Cover girl

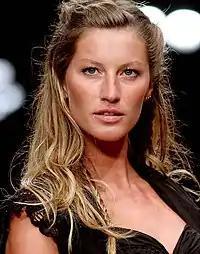
Supermodel Gisele Bündchen has frequently been featured on fashion magazine covers.

New men's style magazines founded in the 1980s, like "Arena" and "Gentlemen's Quarterly" rarely featured women on the cover, and where they did they were intended not to be sexually provocative, deliberately distancing the magazine from 'top shelf' soft core pornographic magazines. Notably "Esquire"'s first edition featured a photograph of Brigitte Bardot that was over thirty years old. However, this trend changed during the 1990s, initially with "Loaded" in the UK, followed by "FHM". "GQ"’s UK edition was eventually forced to follow suit.